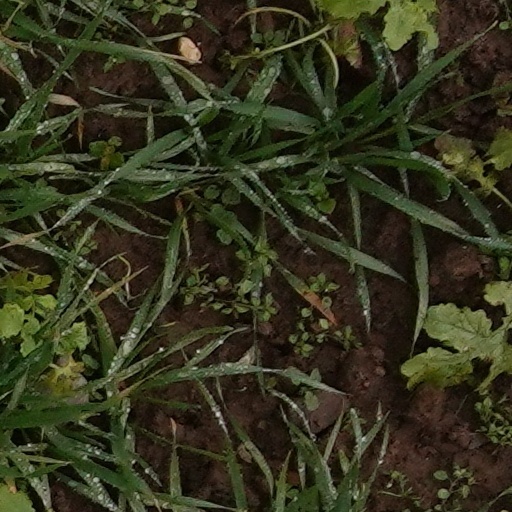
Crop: wheat